Mendocino County wine

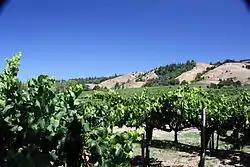
A Mendocino County vineyard in the Anderson Valley

Mendocino County wine is an appellation that designates wine made from grapes grown mostly in Mendocino County, California. The region is part of the larger North Coast AVA and one of California's largest and most climatically diverse wine growing regions. Mendocino County is one of the northernmost commercial wine grape regions in the state with two distinct climate zones separated by the Mendocino Range. As of 2024, twelve American Viticultural Areas (AVA) have been designated within Mendocino County. Mendocino is one of the leading wine growing regions for organically produced wine grapes. Nearly 25% of the cultivation in Mendocino County is grown organically. In 2004, the residents of the county voted to become the first GMO-free county in the United States in an initiative that was supported by many of the county's largest wineries. The county's widespread focus on organic viticulture has inspired journalists to describe it as "California's organic wine Mecca".